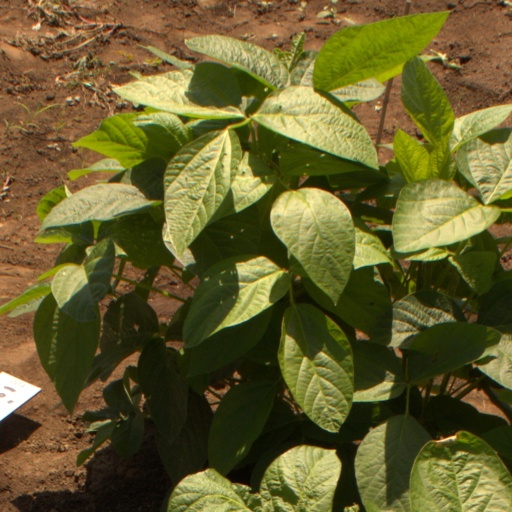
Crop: soybean